Rurouni Kenshin season 3

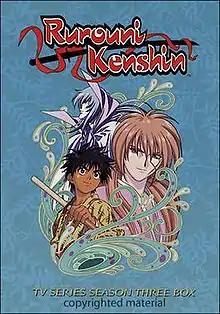
Cover of the DVD compilation released by Media Blasters

The following is a list of episodes 63–95 of the anime series "Rurouni Kenshin", based on the manga series of the same name by Nobuhiro Watsuki. They aired in Japan, with the exception of episode 95, on Fuji TV from October 14, 1997, until the series concluded on October 15, 1998. Directed by Kazuhiro Furuhashi and produced by Aniplex and Fuji TV, the anime is set during the early Meiji period in Japan and follows the story of a fictional assassin named Himura Kenshin, who becomes a wanderer to protect the people of Japan. Unlike previous episodes, these were not adapted from the manga. During that period, the Jinchu Arc was still being written and one more final episode was missing by the end of the anime fillers. Studio Deen, who later animated the "Trust & Betrayal", "Reflections" and "New Kyoto Arc" OVAs would replace Studio Gallop on animation production starting with episode 67.